Answer in natural language. Considering the relative positions, where is gray rectangular bed (highlighted by a blue box) with respect to beautiful wall painting (highlighted by a green box)? Choose between the following options: right or left
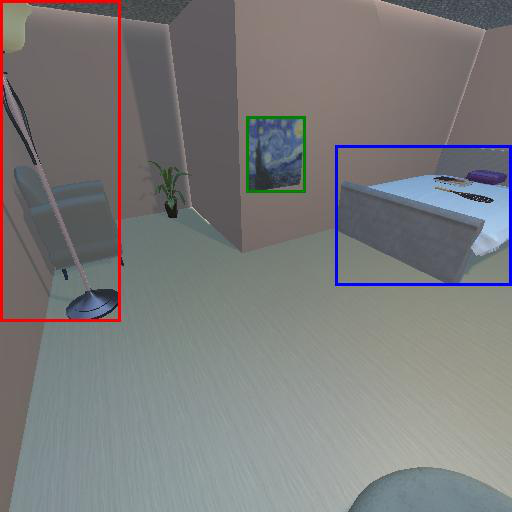
<answer>right</answer>